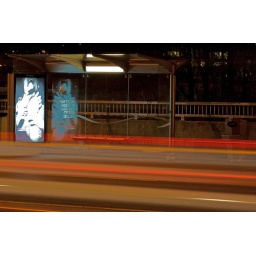
I've painted the street in red &amp;amp; orange!